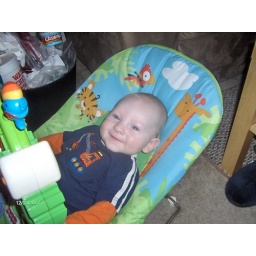
Keegan looking cute in his new shirt